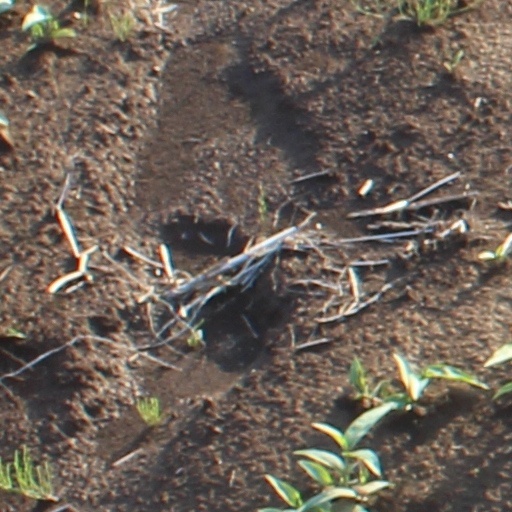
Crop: wheat